Elena Vallortigara

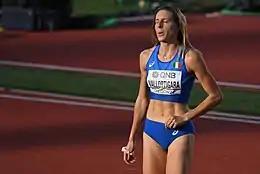
Vallortigara at Oregon22.

Vallortigara has won two bronze medals at the youth world level and eight national championship at senior level. She competed at the 2020 Summer Olympics, in High jump.